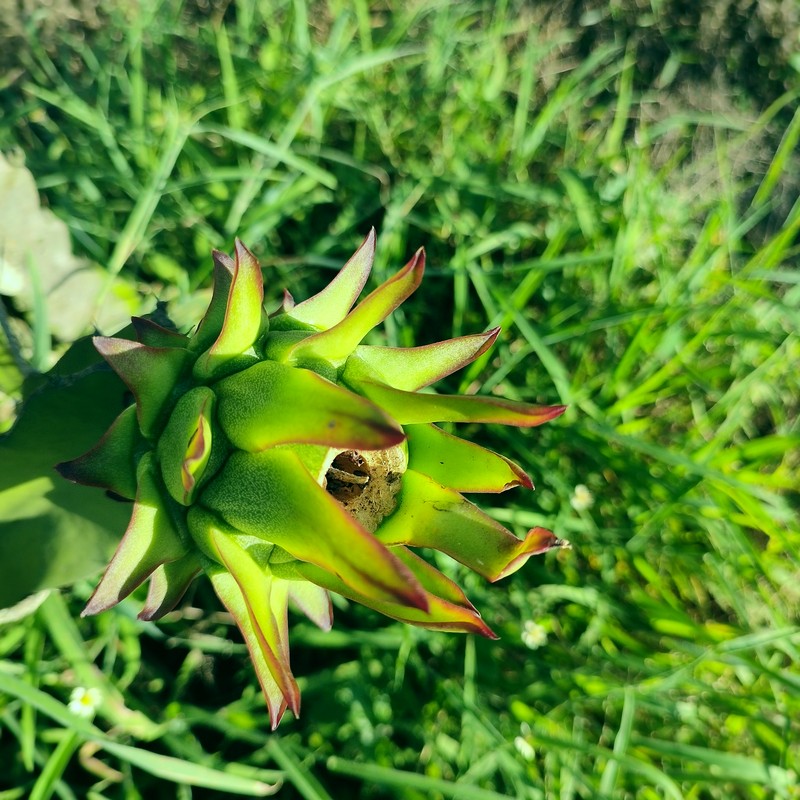
Label: Immature Dragon Fruit